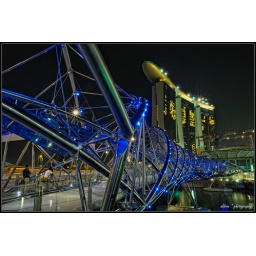
helix bridge - bridge connecting at the newest casino in singapore..marina bay sands..